Seawater

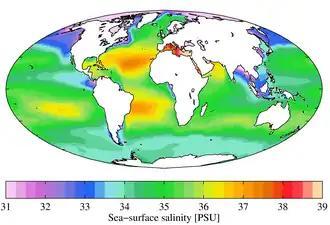
Annual mean sea surface salinity expressed in the Practical Salinity Scale for the World Ocean. Data from the World Ocean Atlas

Although the vast majority of seawater has a salinity of between 31 and 38 g/kg, that is 3.1–3.8%, seawater is not uniformly saline throughout the world. Where mixing occurs with freshwater runoff from river mouths, near melting glaciers or vast amounts of precipitation (e.g. monsoon), seawater can be substantially less saline. The most saline open sea is the Red Sea, where high rates of evaporation, low precipitation and low river run-off, and confined circulation result in unusually salty water. The salinity in isolated bodies of water can be considerably greater still about ten times higher in the case of the Dead Sea. Historically, several salinity scales were used to approximate the absolute salinity of seawater. A popular scale was the "Practical Salinity Scale" where salinity was measured in "practical salinity units (PSU)". The current standard for salinity is the "Reference Salinity" scale with the salinity expressed in units of "g/kg".